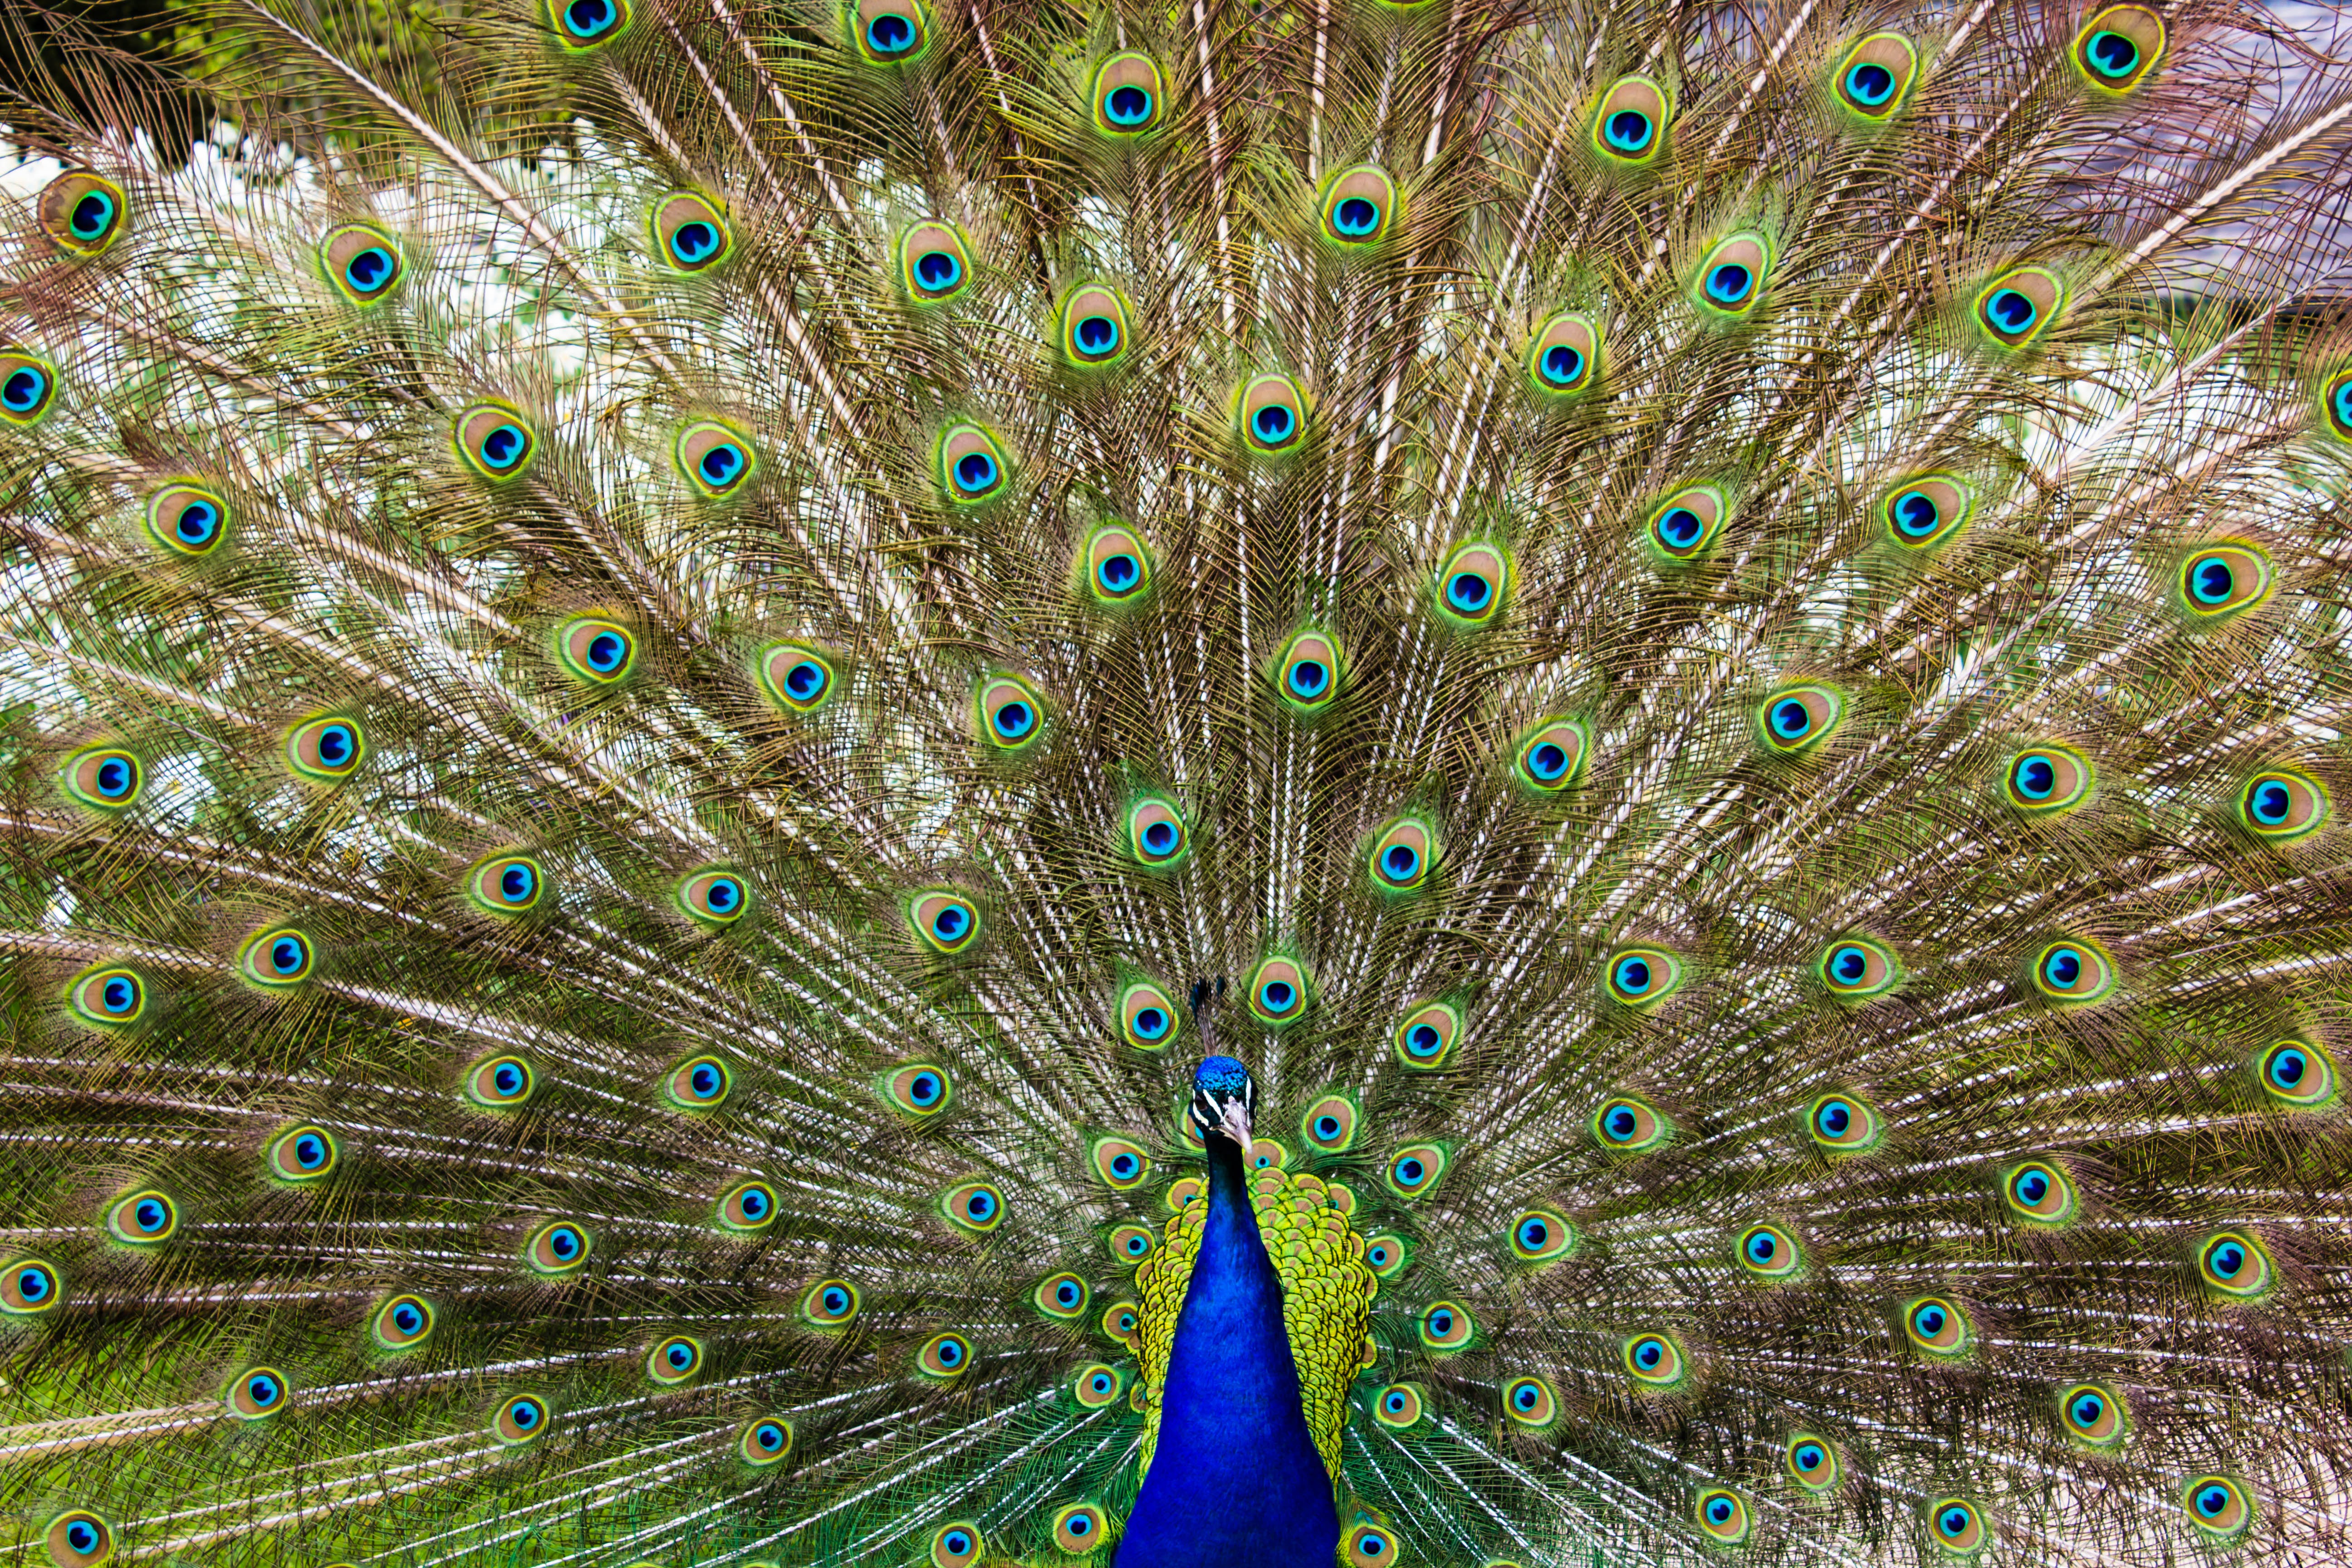
bird, wing, wildlife, green, blue, fauna, peacock, feathers, galliformes, symmetry, vertebrate, peafowl, phasianidae